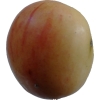
Label: apple